Mule (shoe)

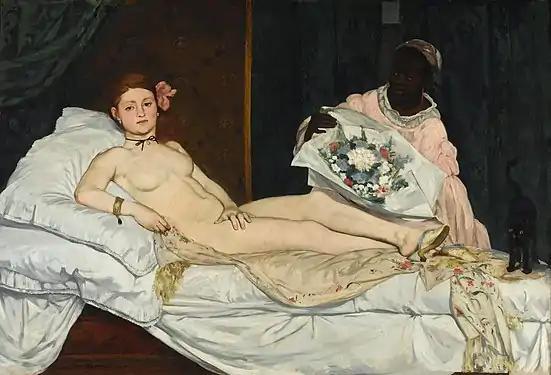

Mules also appear in eastern cultures. This history is similarly rich originating from the 800s and still present today. In eighth century Egypt, mules are depicted on gravestones and seem to be made of red kid. Iranian mules from 1800 to 1889 were made of velvet, leather, silk, metal thread. They are shaped like a fish. A mule from Turkey in the Metropolitan Museum's collection is made of wood, leather, metal, and silk. Mules from India were made from cow, buffalo or goat hide, fur, silk, wool, or cotton fiber, velvets, brocade and reeds and grass. Similar to the European examples, mules in India were embroidered and embellished with tassels and appliqué. In South Asia, a jutti is a type of shoe that is similar to the mule because it does not have backs. Sometimes, mules resemble Turkish babouche because of the use of Near Eastern fabrics. For example, Pierre Yantorny's mules designed for Rita de Acosta Lydig are made of an identical to other Near Eastern footwear. She potentially wore these shoes with a harem dress, further illustrating Eastern culture.